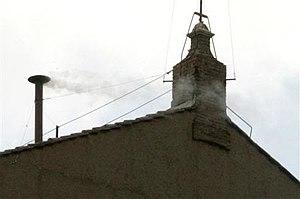
L'inauguration solennelle du pontificat est l'ensemble des étapes et cérémonies liturgiques qui interviennent à l'issue du conclave, lui-même ayant conduit à l'élection du pape. Dès l'instant où le nouveau pape donne son consentement à son élection et indique, au cardinal doyen, le nom qu'il veut utiliser, le vote est validé par procès-verbal. Une fumée blanche est produite dans la chapelle Sixtine, accompagnée des cloches de Saint-Pierre. Le cardinal protodiacre prononce alors l’Habemus papam, depuis le balcon central de la basilique Saint-Pierre. Le conclave est achevé et la cérémonie solennelle d'inauguration du pontificat peut débuter dans les jours qui suivent. Elle est suivie de la prise de possession de l'archibasilique patriarcale du Latran, qui est la cathédrale de l'évêque de Rome, c'est-à-dire le pape, considérée comme la « mère », en ancienneté et dignité, de toutes les églises de Rome et du monde.
Un bulletin de vote est un document, généralement de taille réduite, employé pour enregistrer les choix procédés par les personnes ayant le droit de vote.
Le conclave désigne pour l'Église catholique romaine le lieu où sont enfermés les cardinaux rassemblés pour élire le pape pendant la période dite Sede vacante. Par extension, il désigne aussi l'assemblée elle-même et son travail.